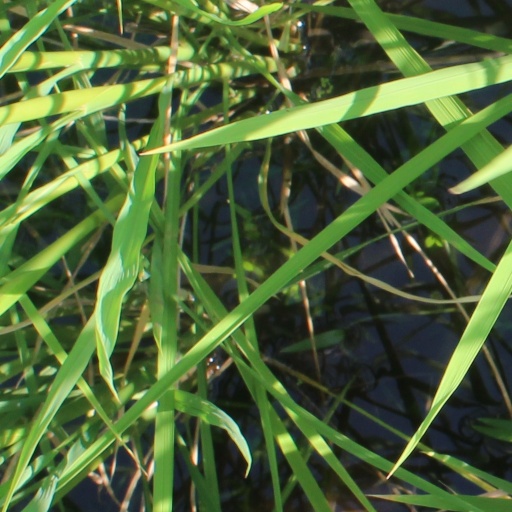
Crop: rice